Rudolf von Scherenberg

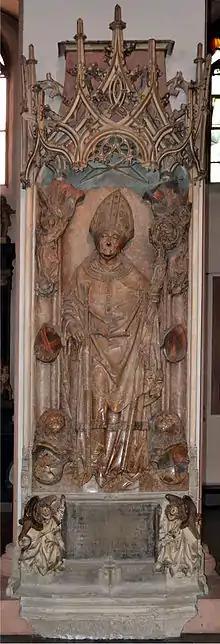
Image of entire tomb

Prince-Bishop von Scherenberg is best known because of his tomb in Würzburg Cathedral. On his death in 1496, his successor, Lorenz von Bibra, commissioned Tilman Riemenschneider to make his monument.